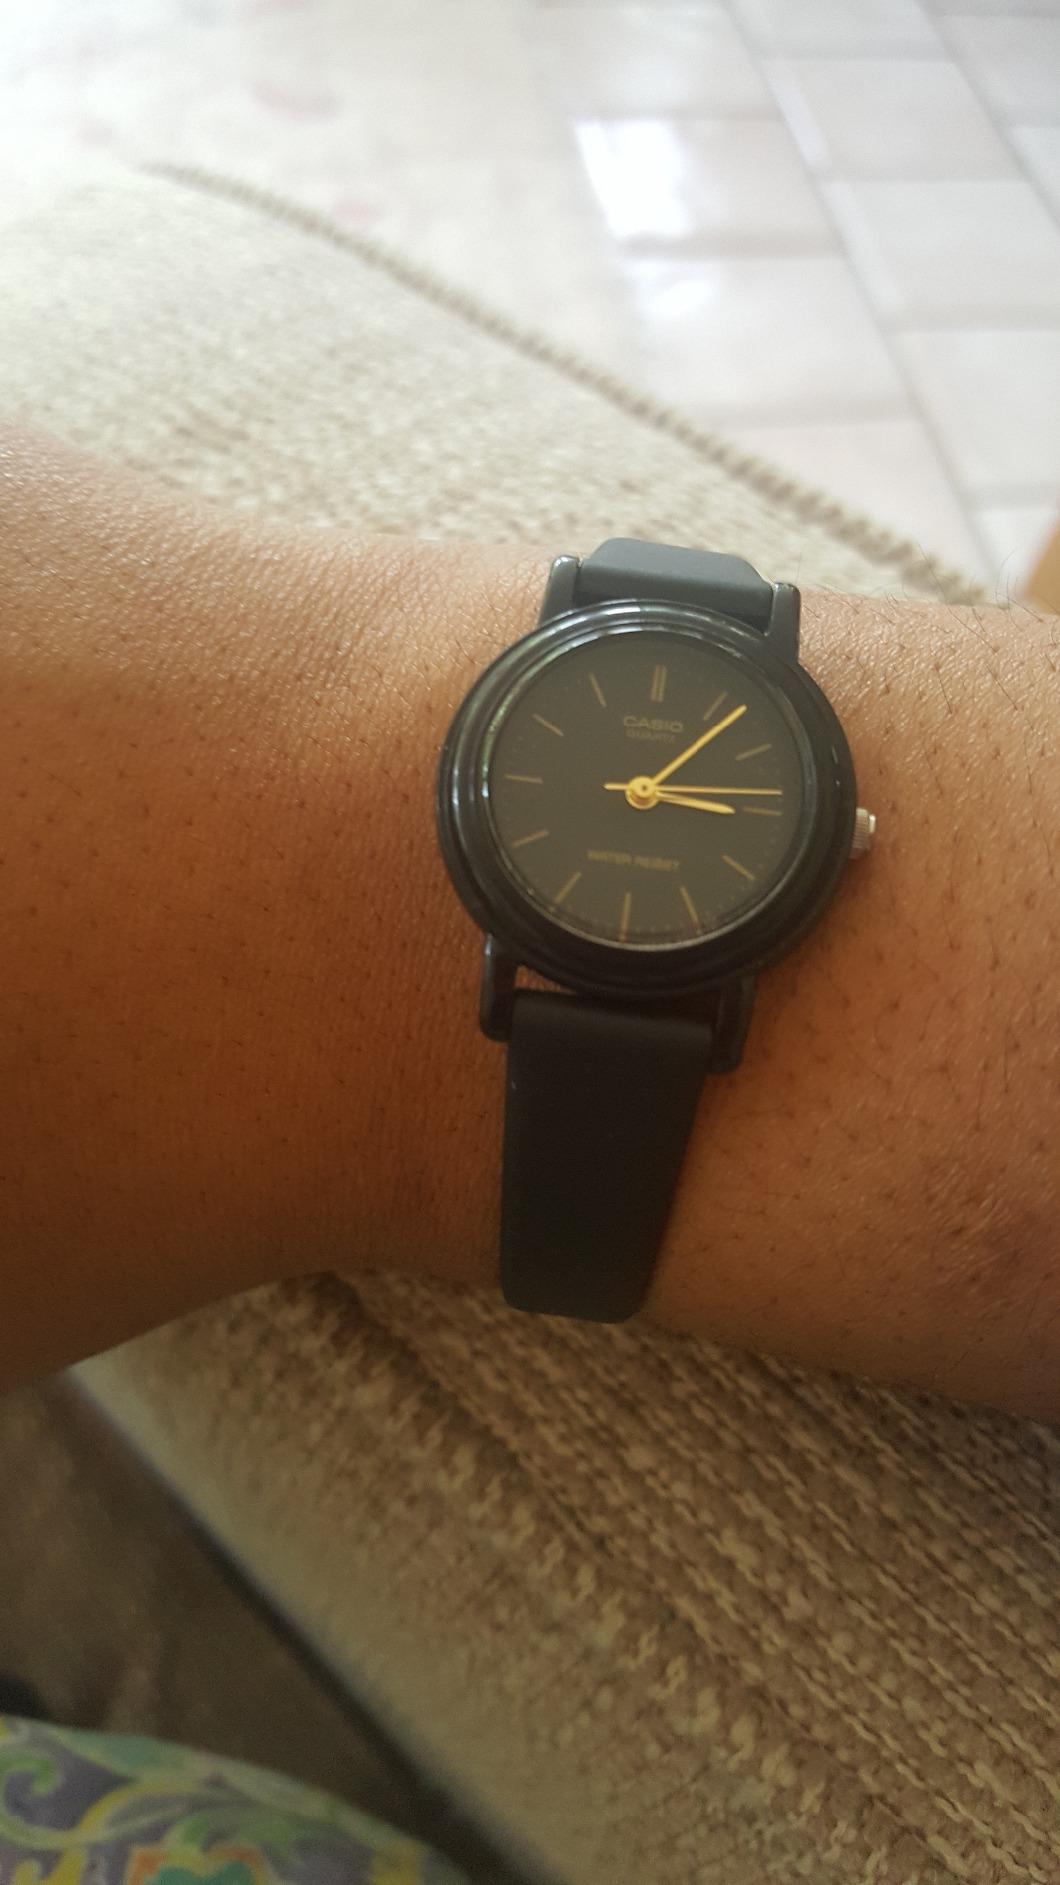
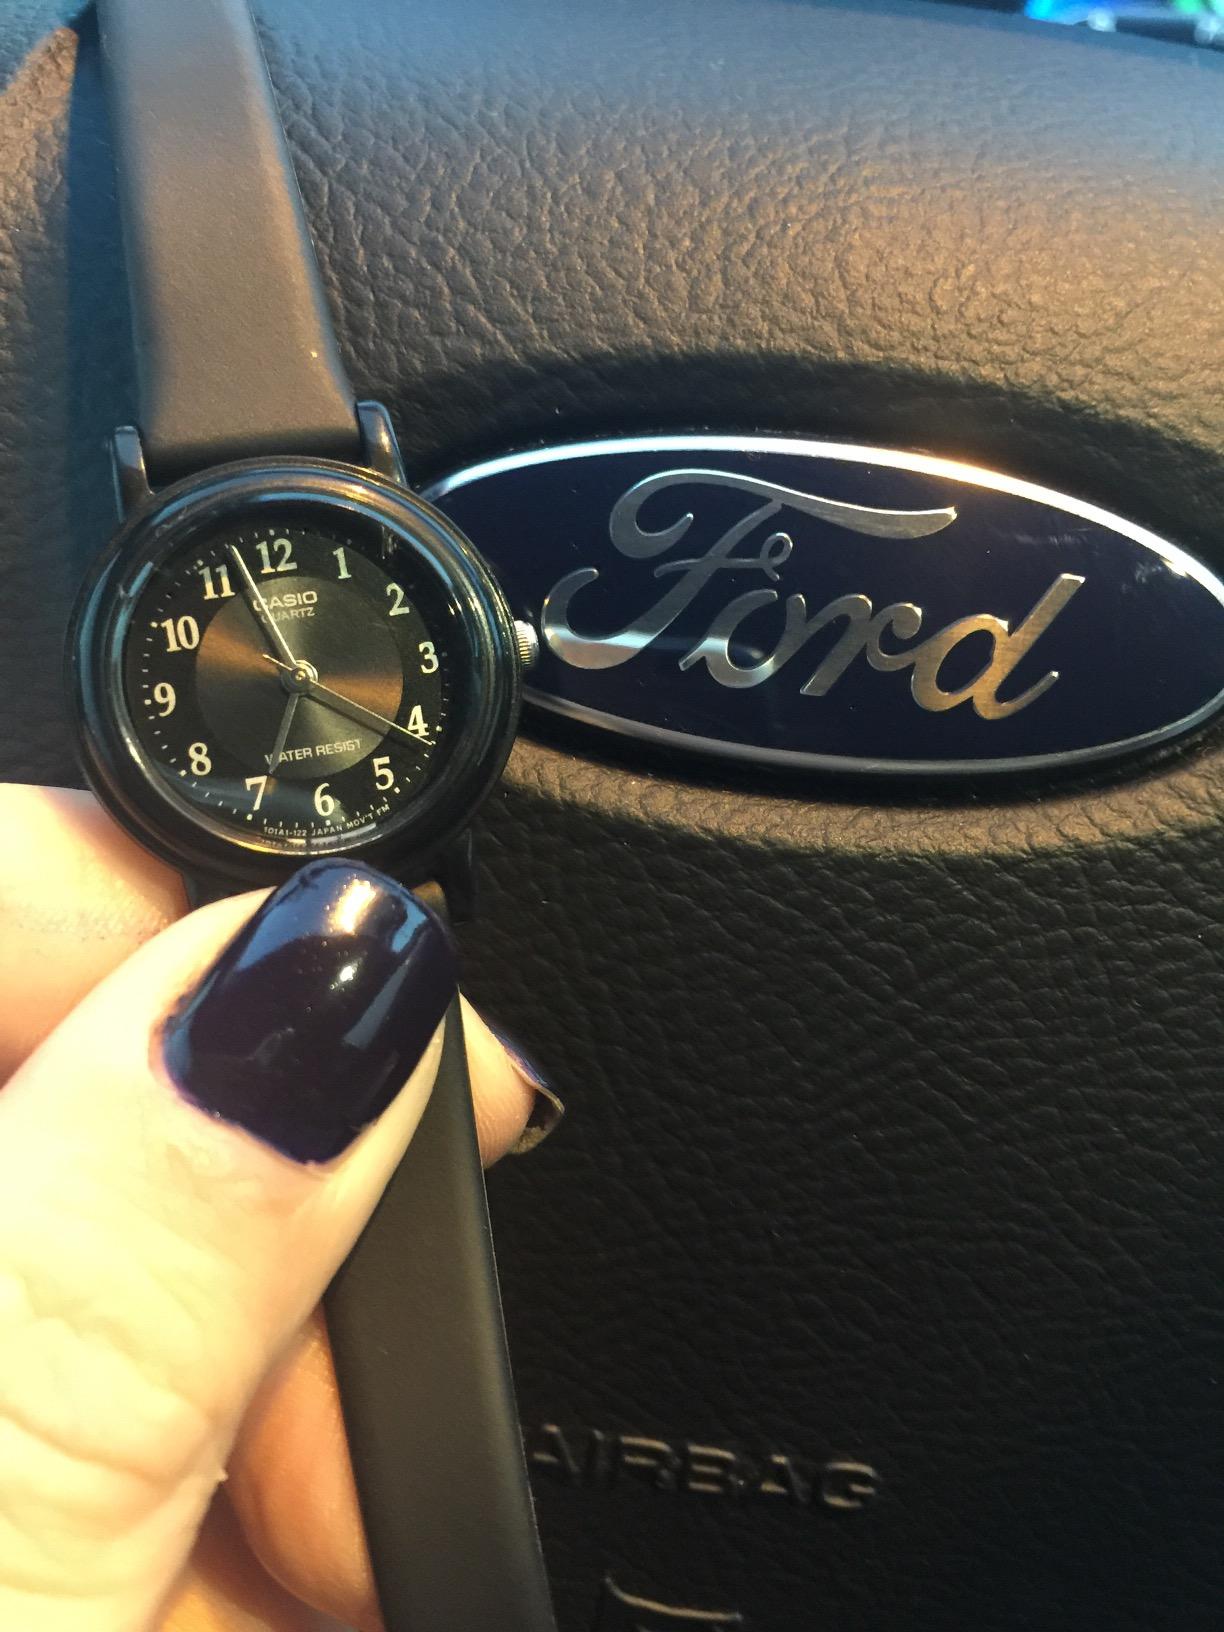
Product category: accessories_watch
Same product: no